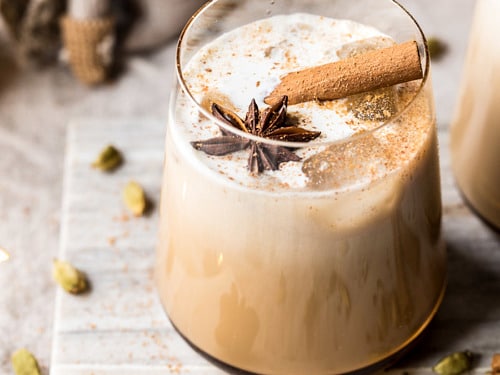
Dish: chai